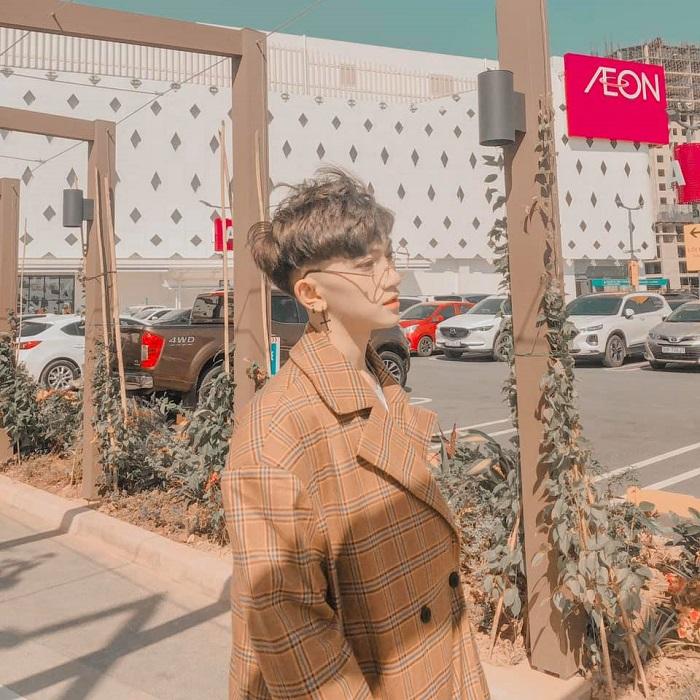
có một nam thanh niên xuất hiện ở lối đi bên cạnh bãi đỗ xe